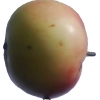
Label: Apple 11